Johann Weißheimer II

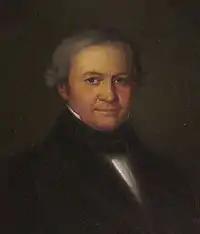
Johann Weißheimer II, 1854 oil painting by Hebel.

Johann Weißheimer II was the father of the composer Wendelin Weißheimer. Around the middle of the 19th century, he was one of the most heavily taxed landowners in Rheinhessen. He was also a politician and mayor of Osthofen in the first chamber stalls of the Hesse state parliament during the 1848 revolution.